Nemesio Oseguera Cervantes

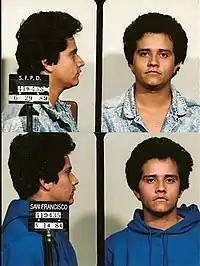
Mugshots of Oseguera taken in 1986 and 1989

In 1986, he lived in the San Francisco Bay Area. He was arrested by the San Francisco Police at the age of 19 for stolen property and carrying a loaded gun. Two months after his arrest, his first child was born. According to border entry records, El Mencho crossed the U.S.-Mexico border several times during the late 1980s under other aliases. The DEA and Mexican investigators believe that it was during this time that he became involved in meth production and trade in Redwood City, alongside his brother-in-law Abigael González Valencia (alias "El Cuini").